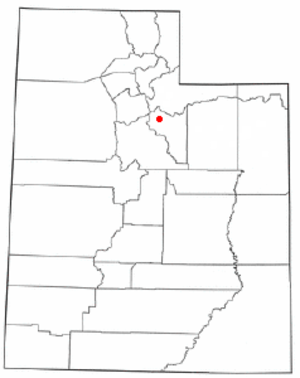
Heber City
Heber Citys beliggenhed i Utah
Heber City er en amerikansk by og administrativt centrum for det amerikanske county Wasatch County i staten Utah. I 2005 havde byen et indbyggertal på 9.147.